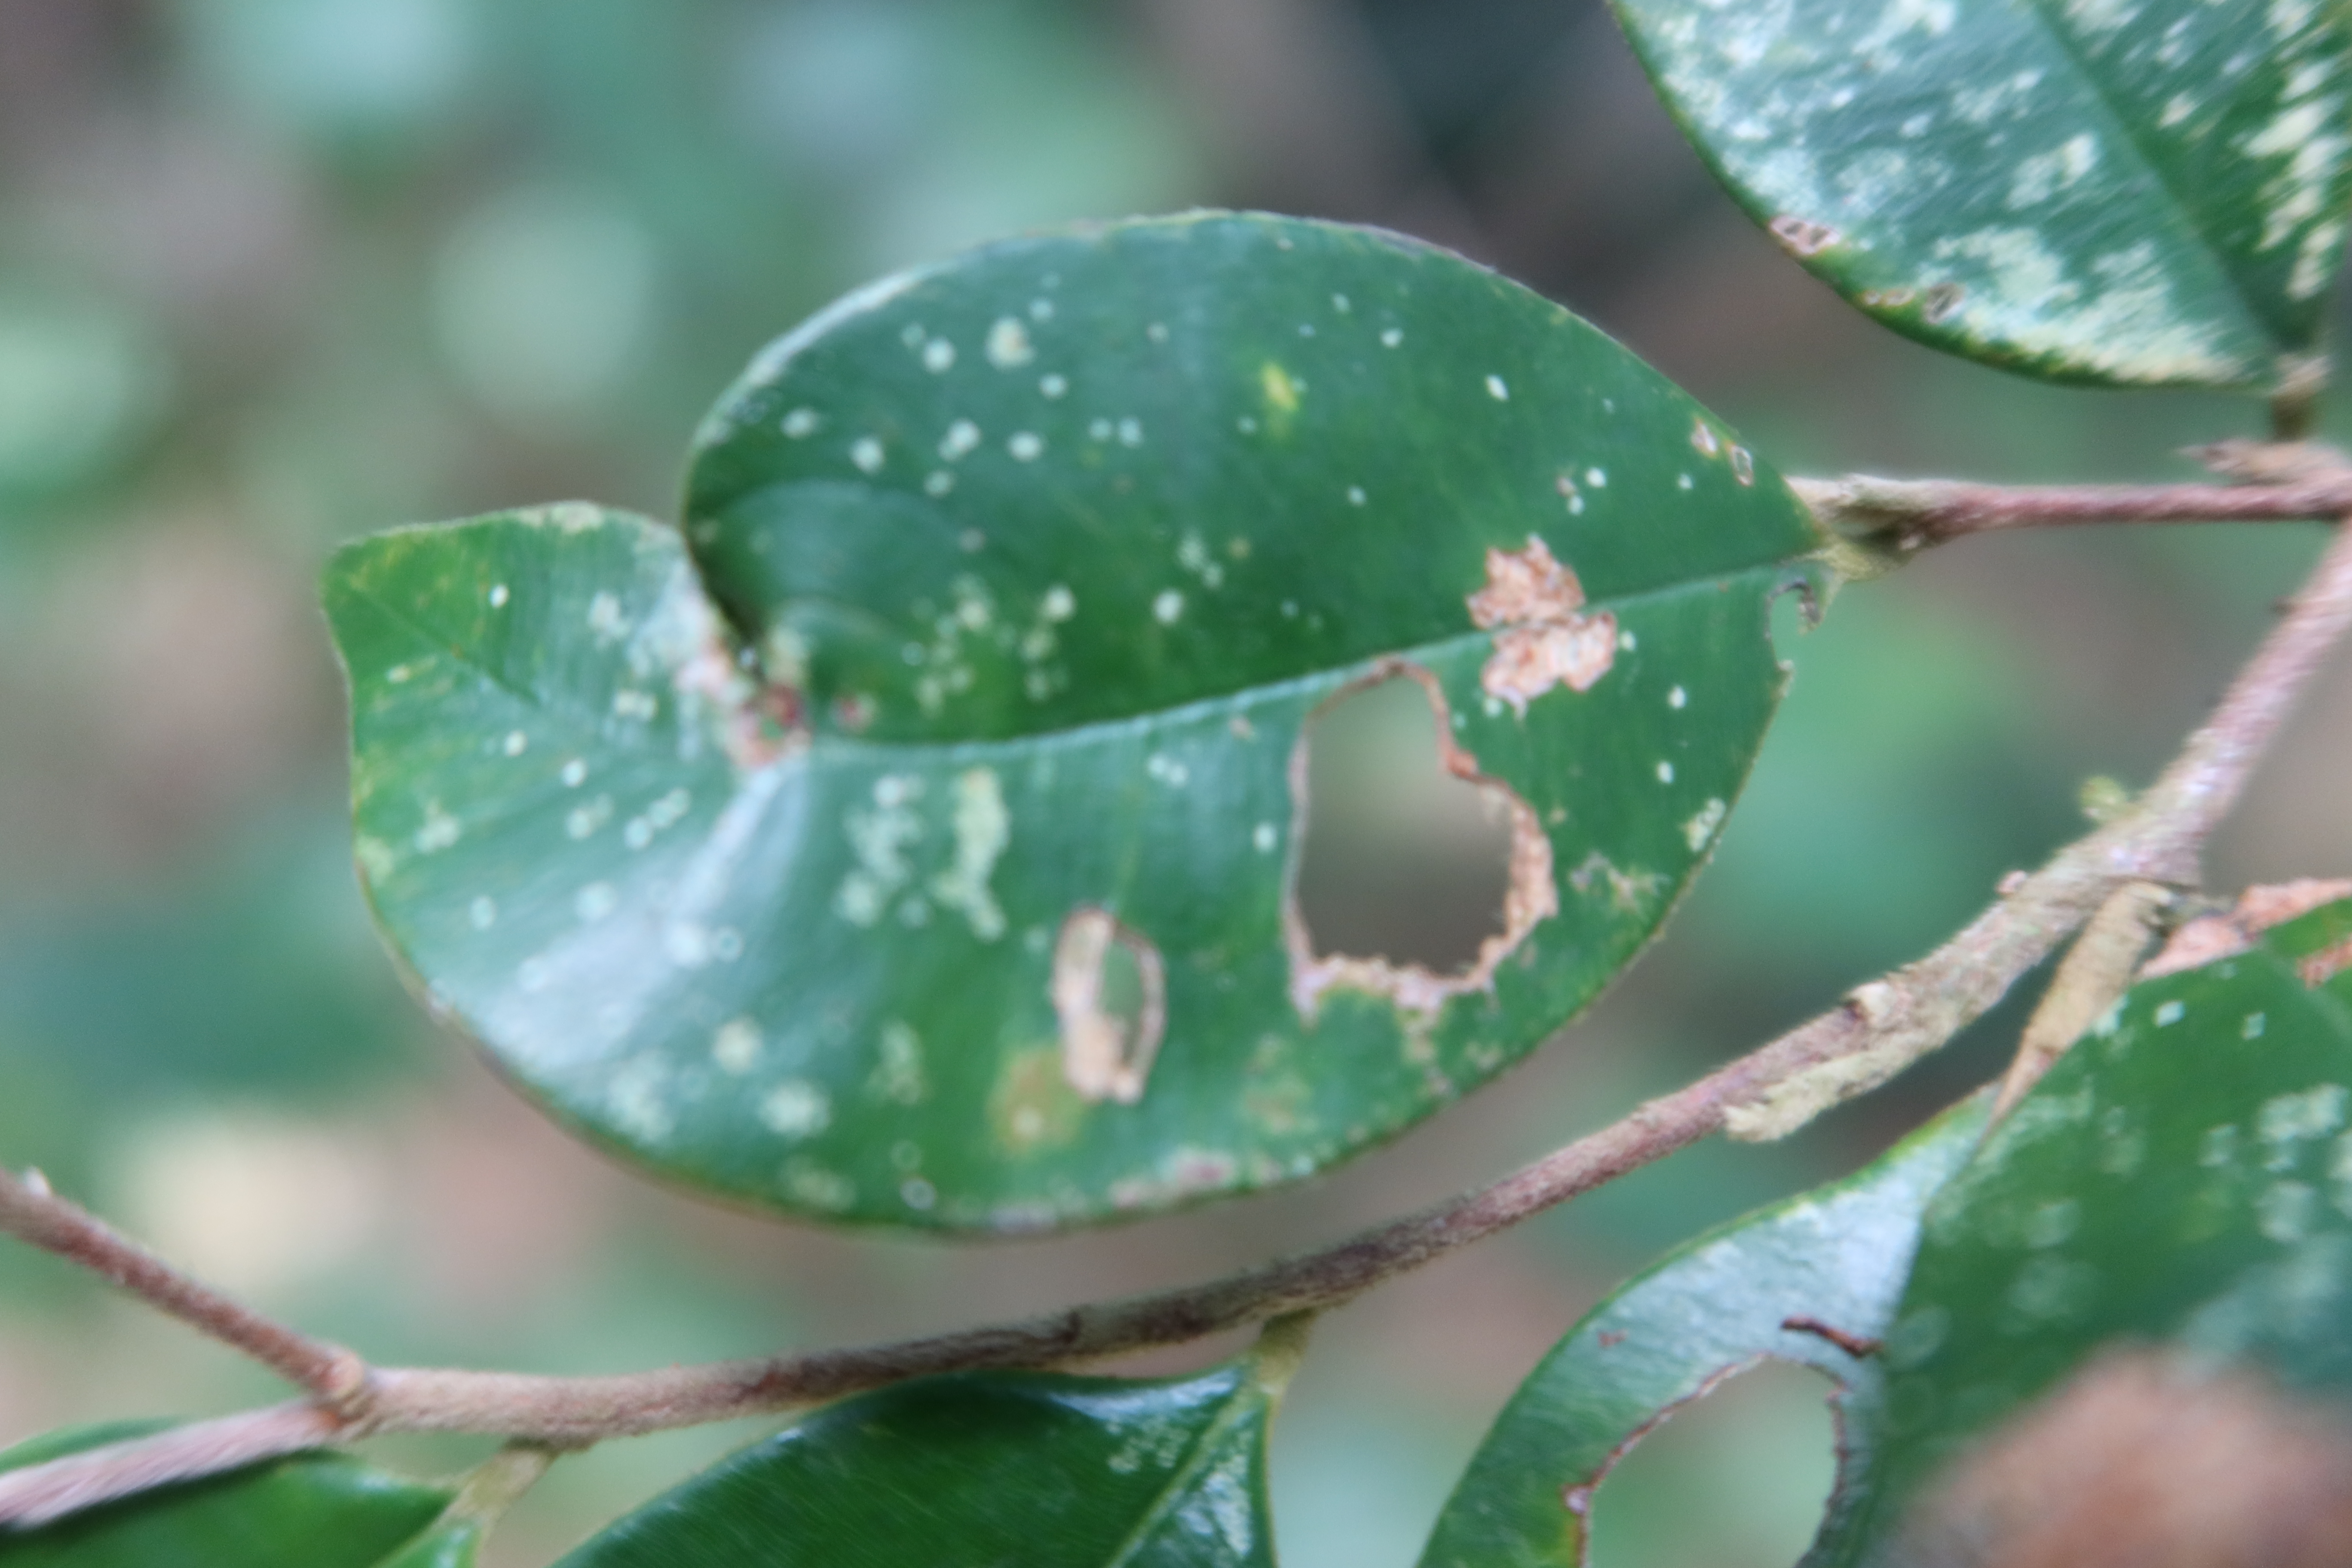
Label: Mosaic Viruses